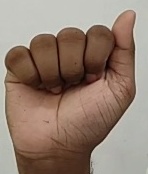
ASL sign: A